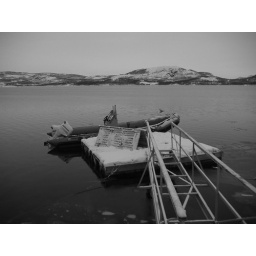
Zodiac in black and white